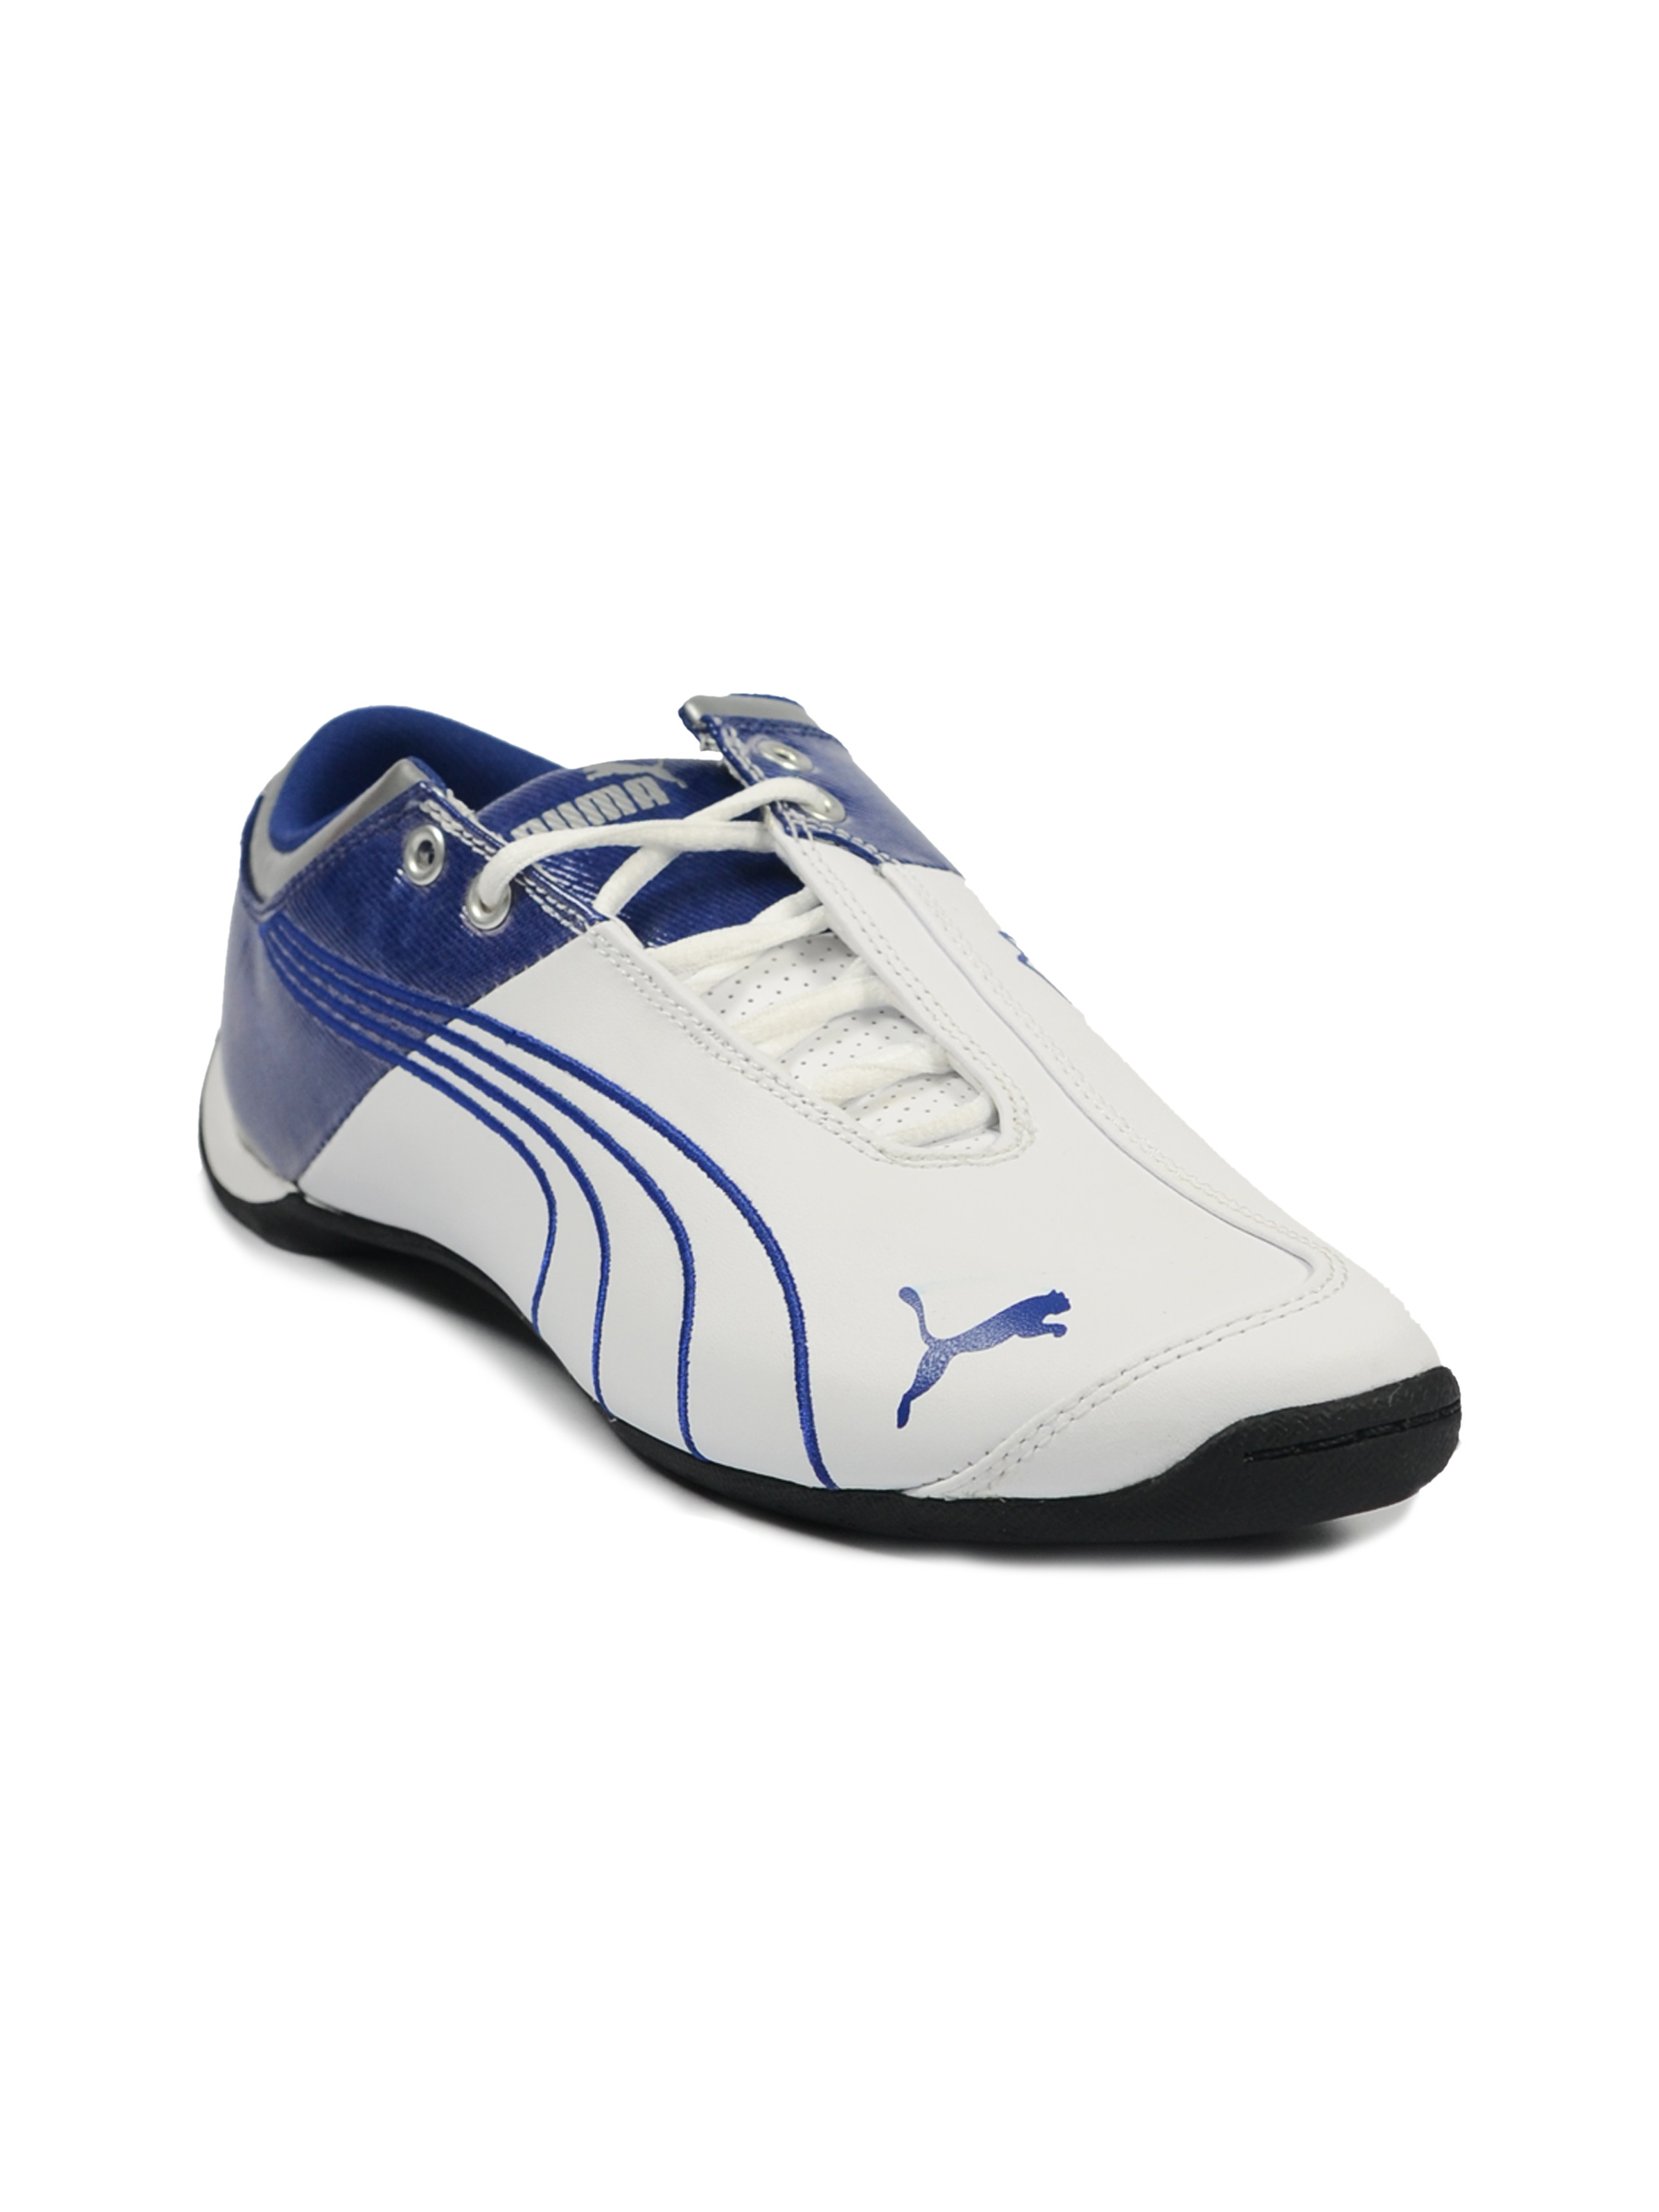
Puma Women's Future Cat M1 White Blue Shoe
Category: Footwear / Shoes / Casual Shoes
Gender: Women
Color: White
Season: Fall 2011
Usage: Casual